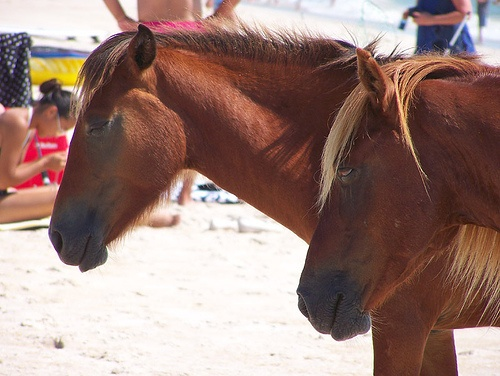
A profile view of two horses in a sandy area.
two horses standing in the sand next to a female
a couple of horse standing in some snow
A couple of brown horses standing next to each other.
Two horses on the beach with people around